George Charles Beckley

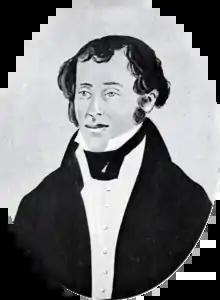
George Charles Beckley

George Charles Beckley (March 5, 1787 – April 16, 1826) was an English captain, trader, and military adviser. He was one of the earliest foreigners to have a major impact in the Kingdom of Hawaii, where he eventually became a noble, and was one of the disputed creators of the Flag of Hawaii.